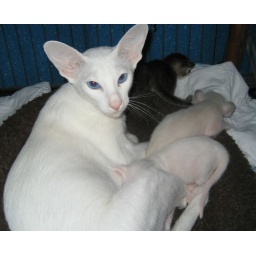
Ber is the mother of Melian. The odd eyed white girl pictured in this set.